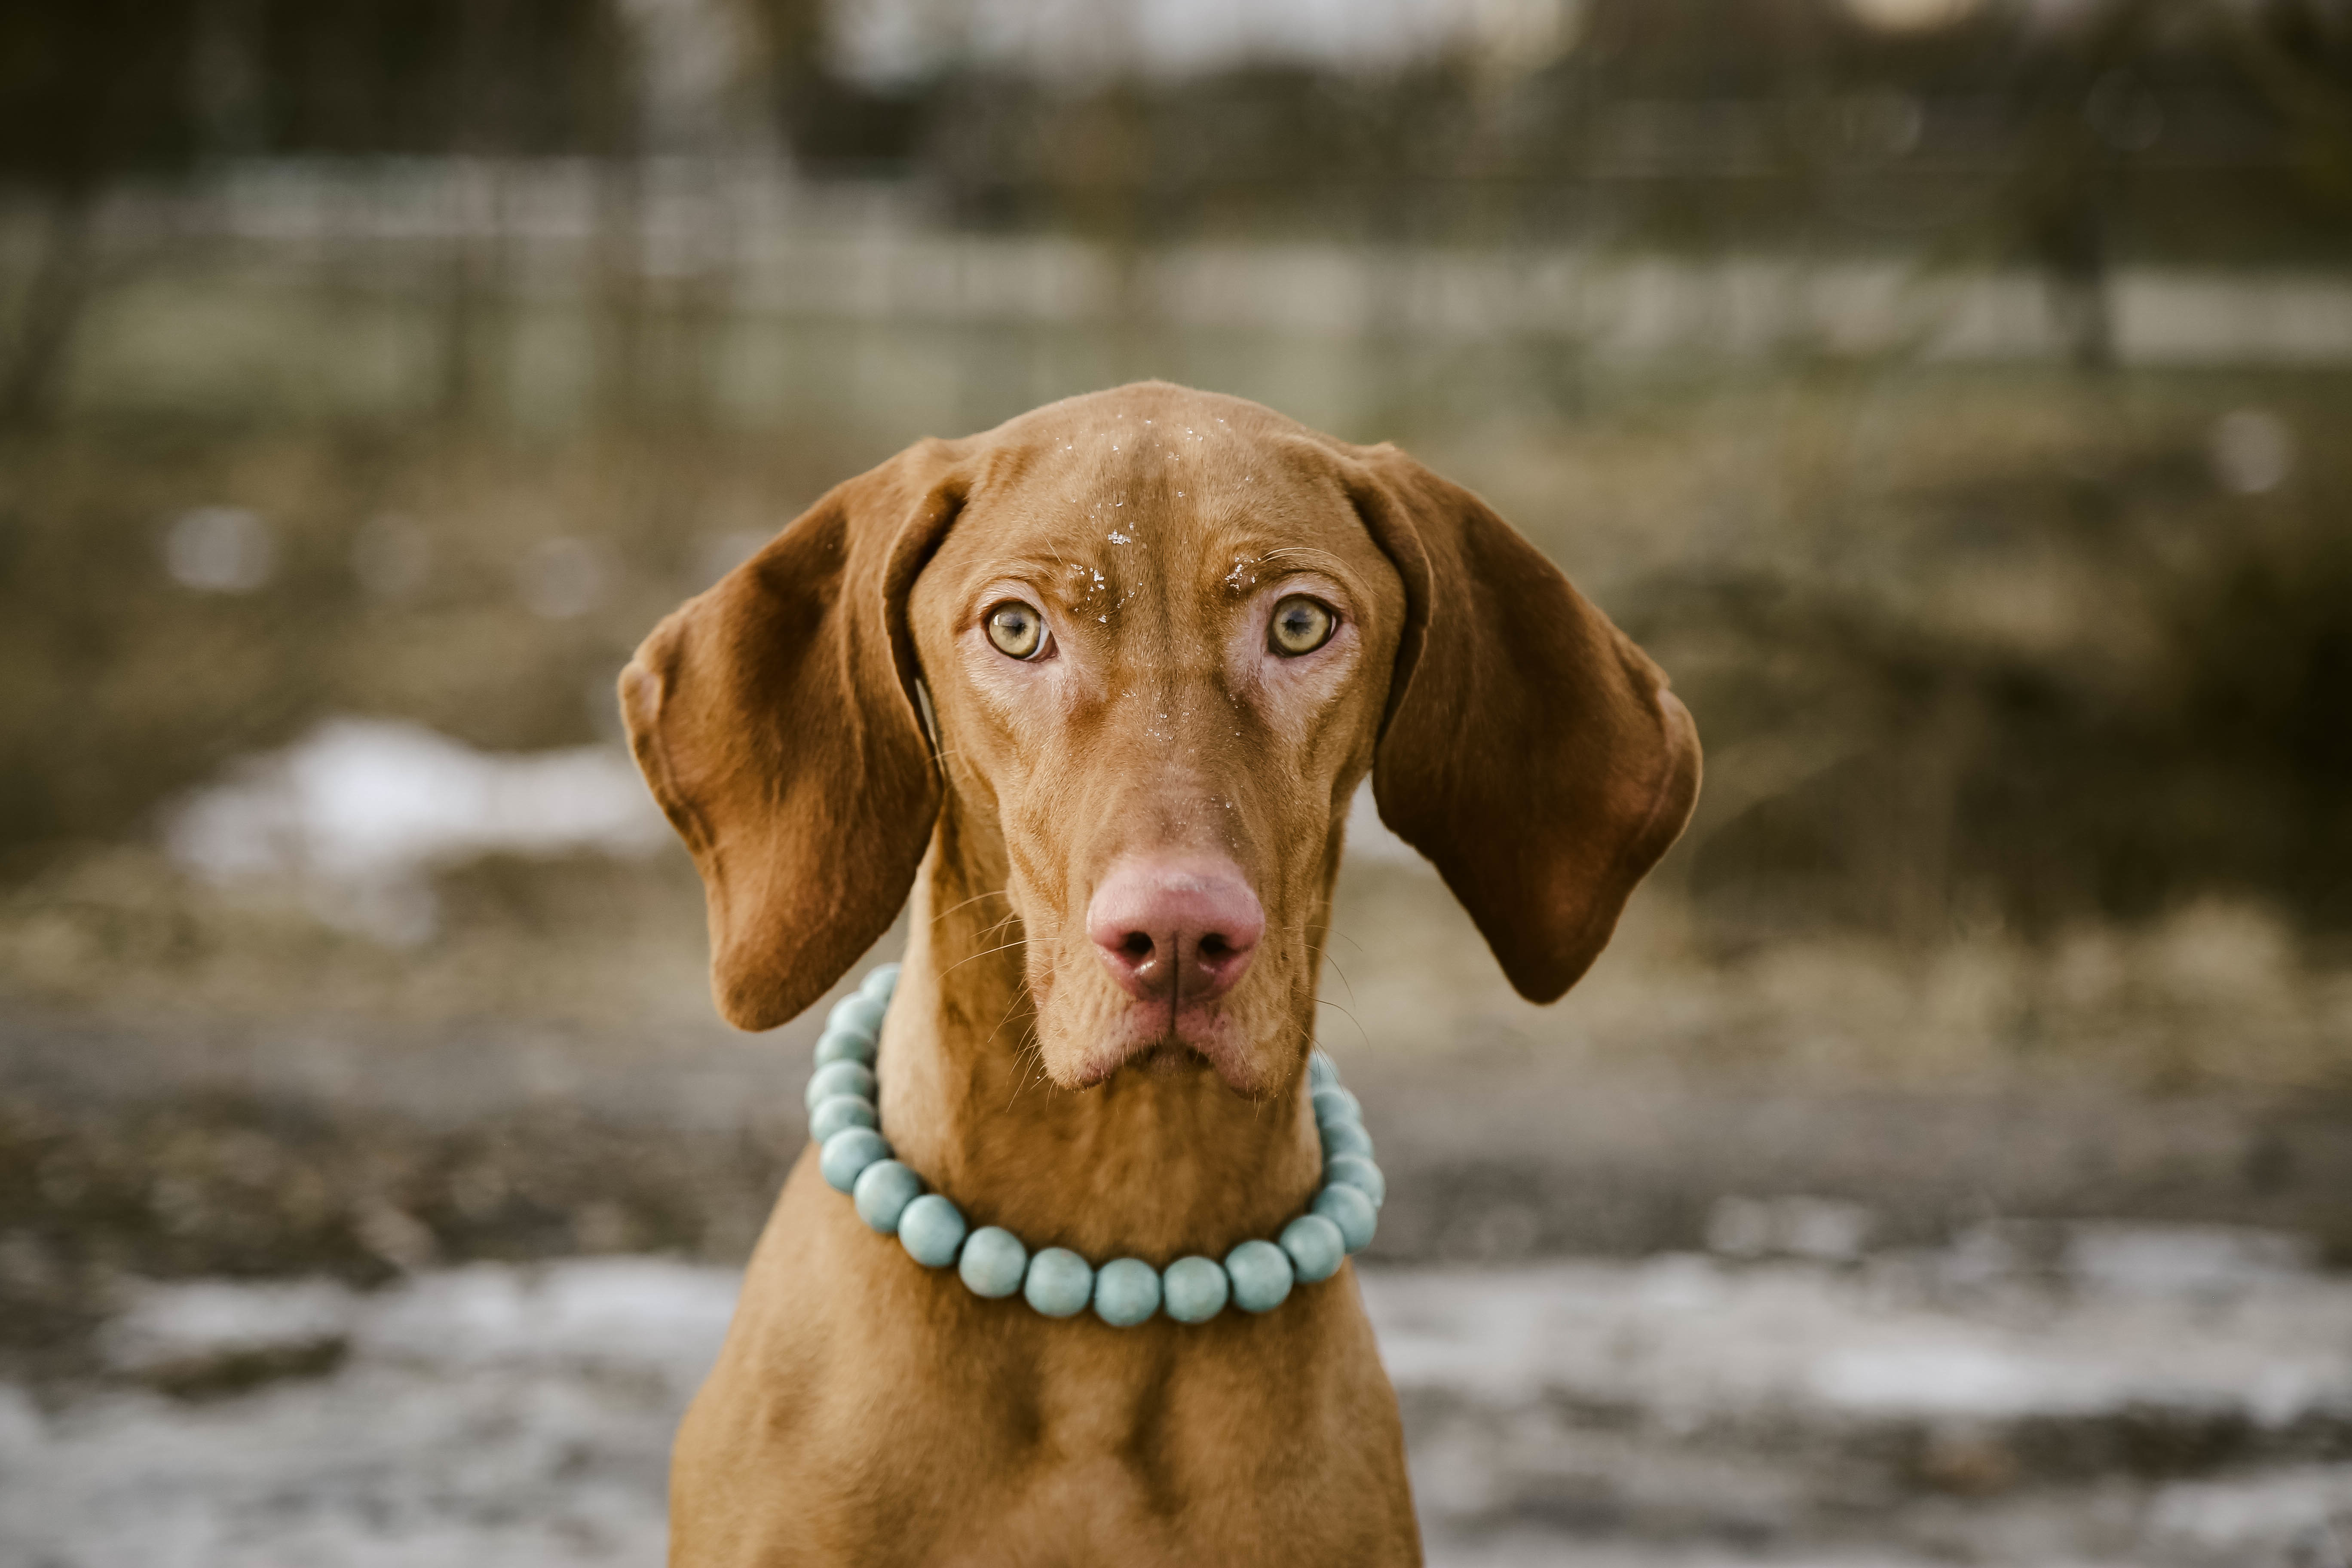
puppy, dog, animal, canine, mammal, hound, vertebrate, dog breed, vizsla, chesapeake bay retriever, dog like mammal, wirehaired vizsla, sporting dog